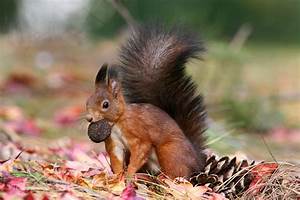
Label: scoiattolo